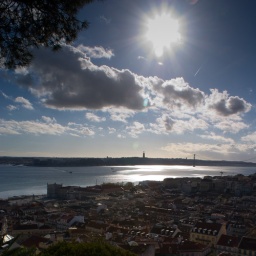
Taken from the castle in Lisbon, NOV 08, including bridge and river.